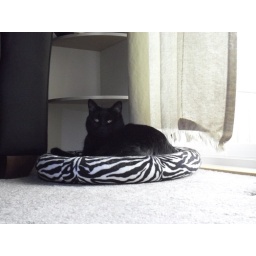
Freya in the window in a cat bed